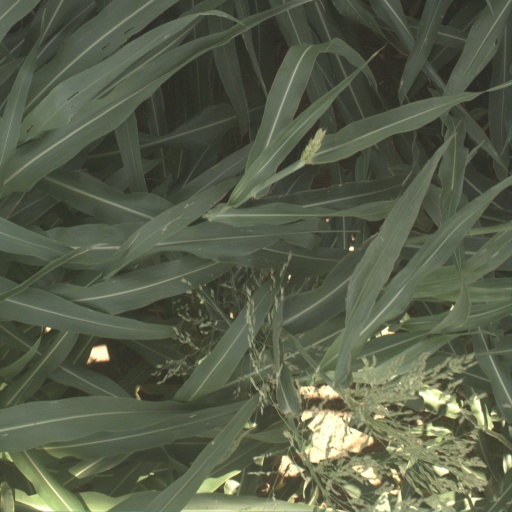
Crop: sorghum